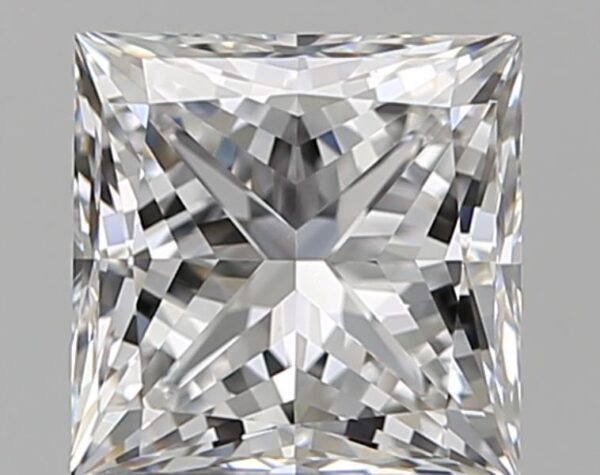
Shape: princess
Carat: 1.51
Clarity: VVS2
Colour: E
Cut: EX
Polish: EX
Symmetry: EX
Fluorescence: N
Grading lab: GIA
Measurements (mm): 6.12 x 6.1 x 4.5